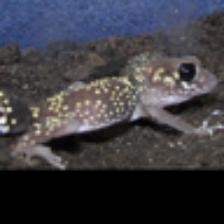
Label: NonHuman